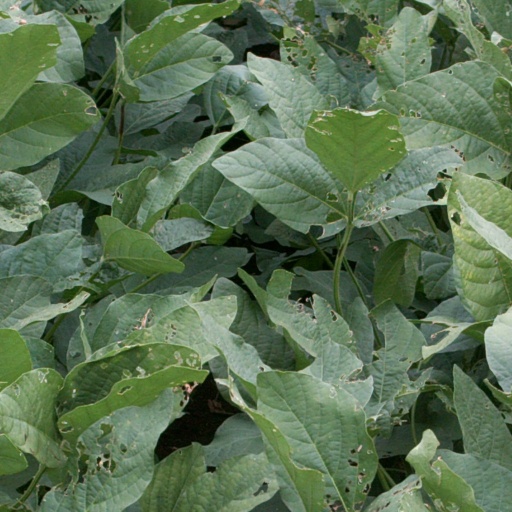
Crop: soybean